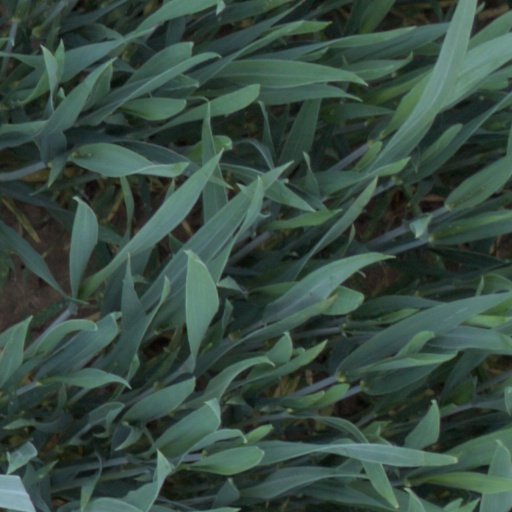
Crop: wheat